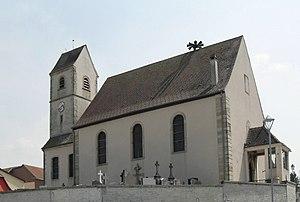
L'église Saint-Maurice et Saint-Laurent à Wahlbach
Wahlbach est une commune française située dans le département du Haut-Rhin, en région Grand Est.